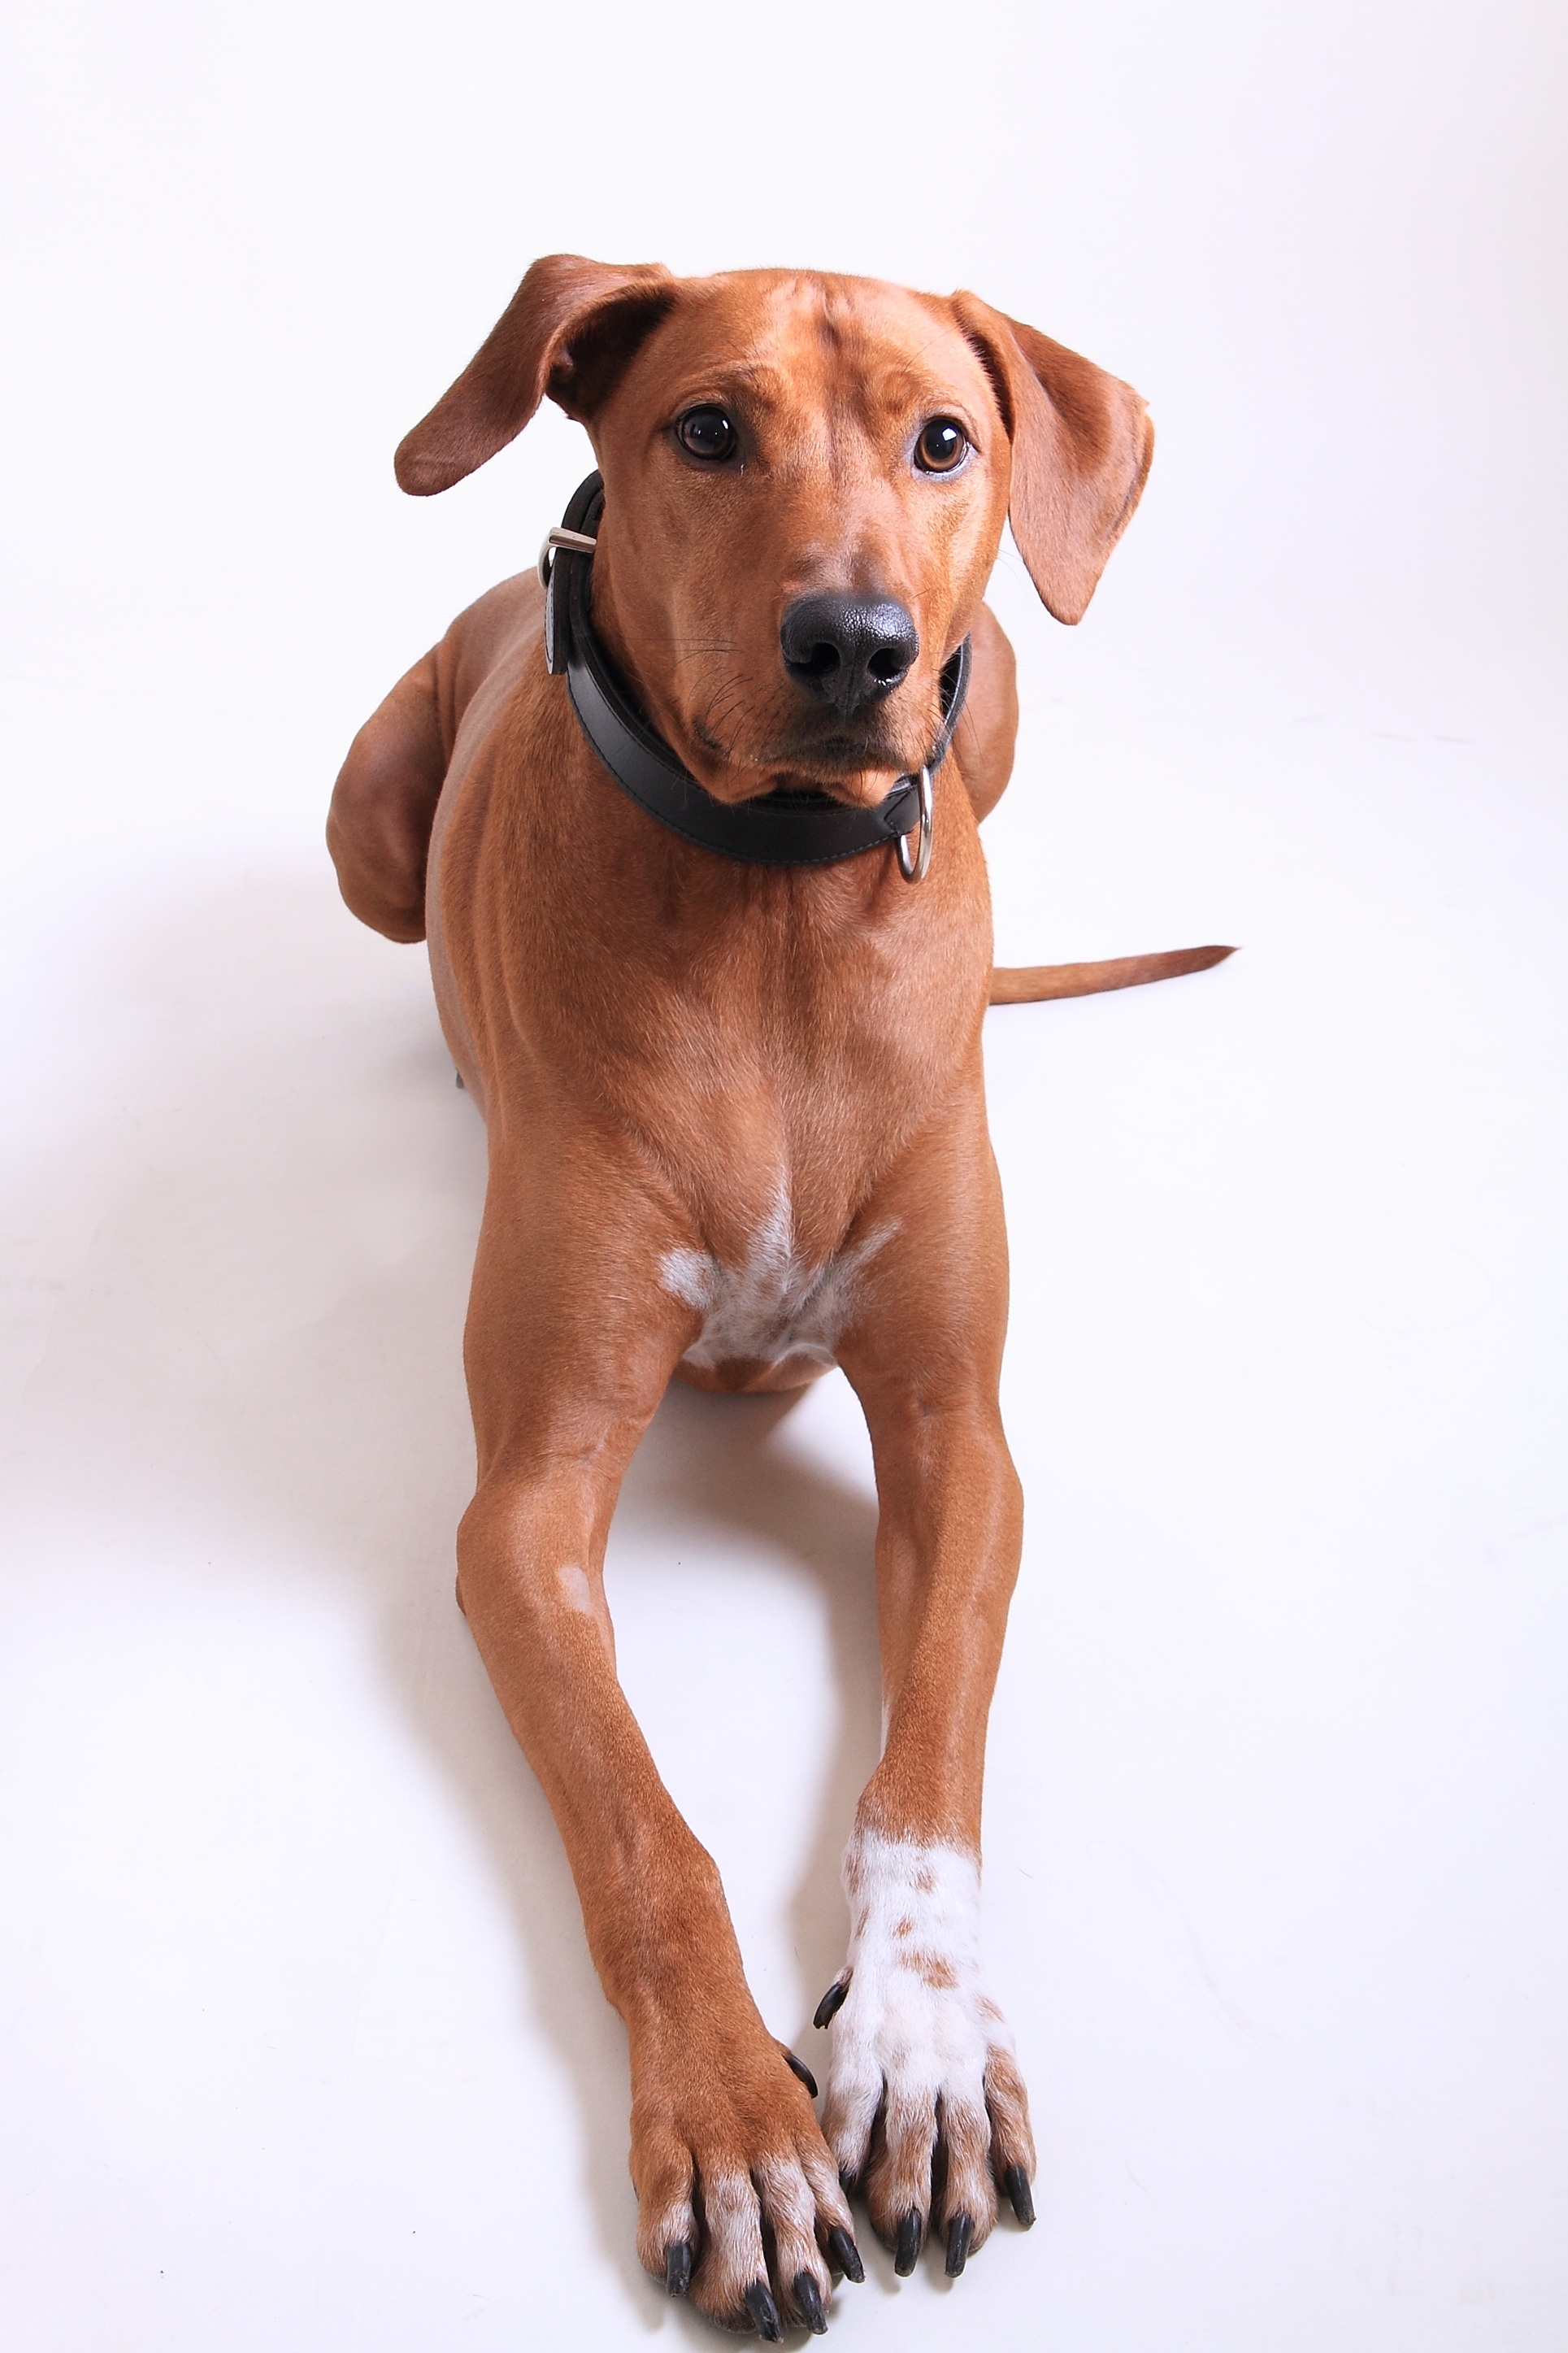
dog, animal, pet, mammal, vertebrate, dog breed, vizsla, rhodesian ridgeback, dog like mammal, animal sports, redbone coonhound, coonhound